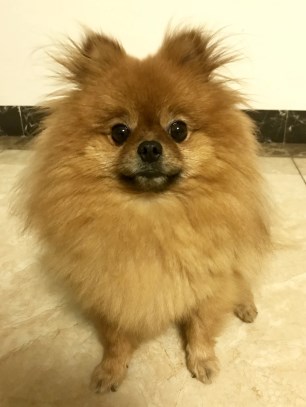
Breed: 1936-n000005-Pomeranian